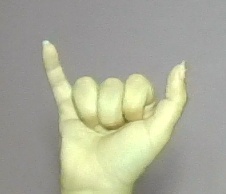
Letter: ya